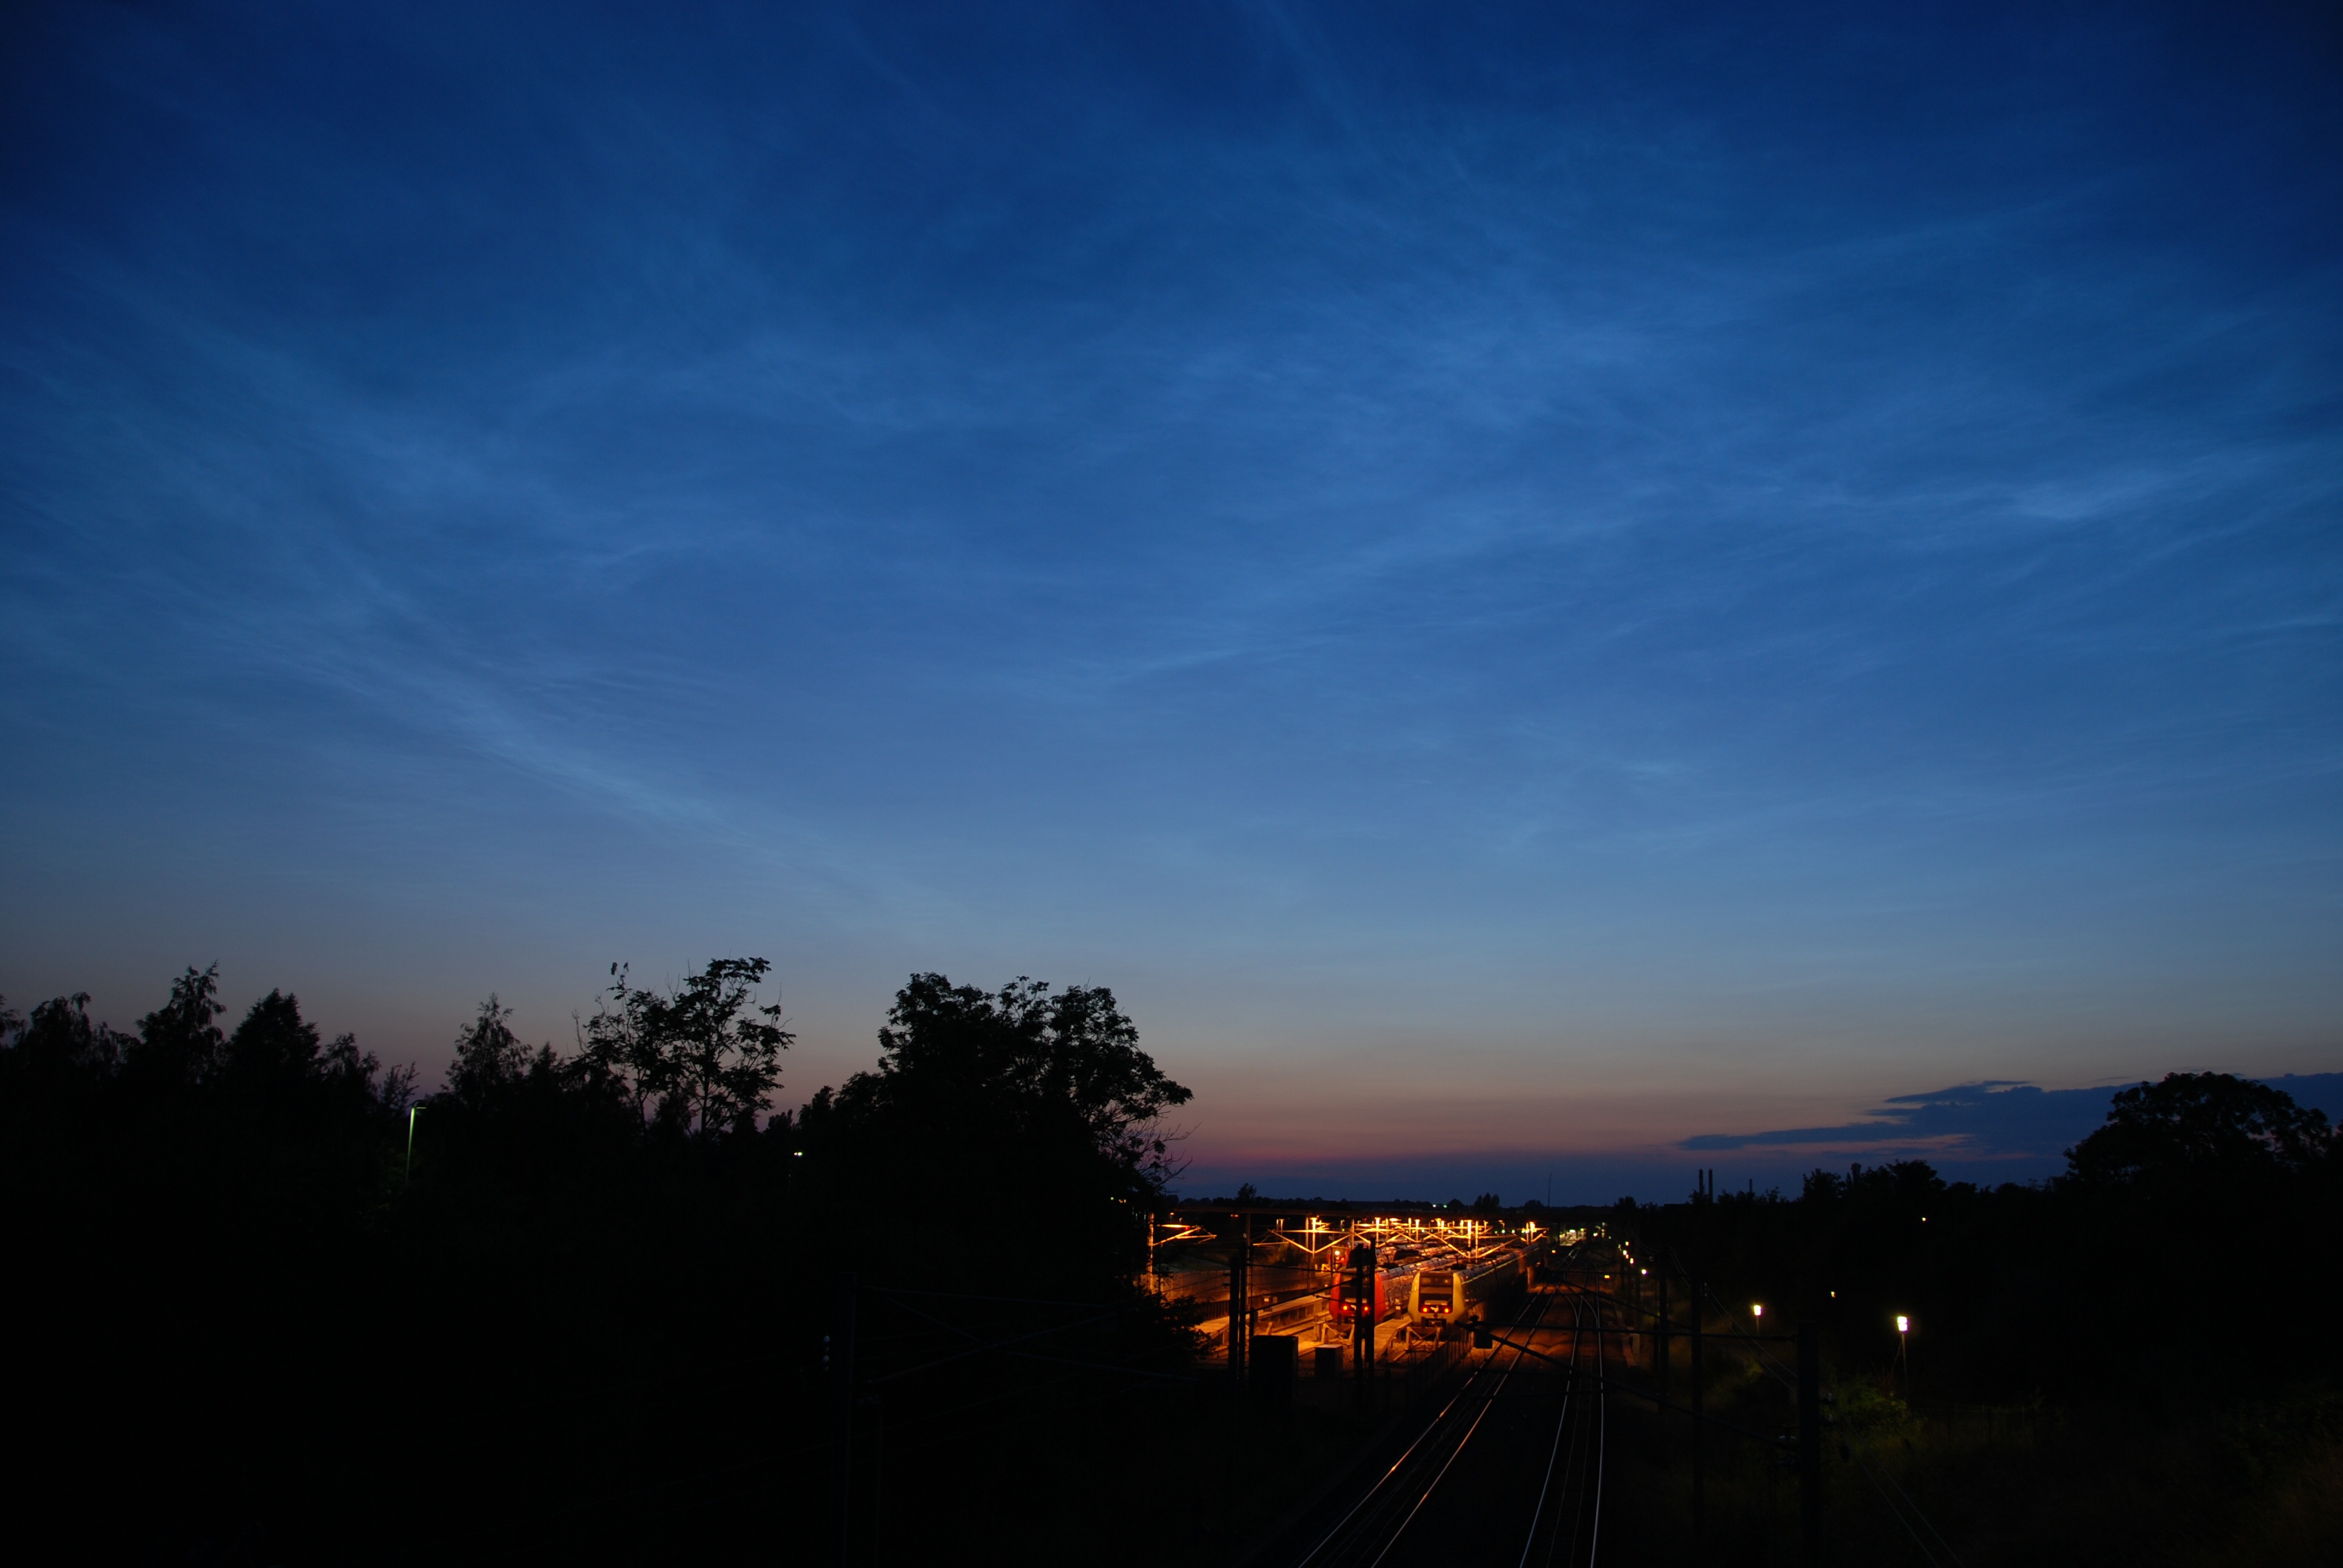
horizon, cloud, sky, sunrise, sunset, night, sunlight, morning, dawn, atmosphere, dusk, evening, darkness, afterglow